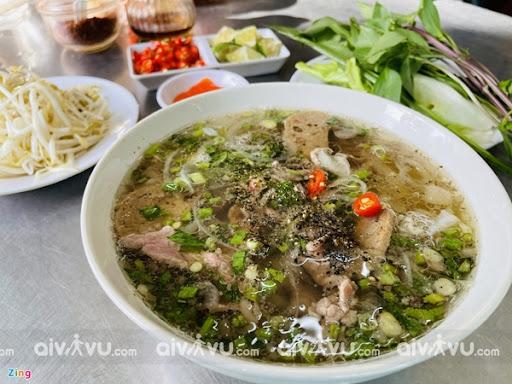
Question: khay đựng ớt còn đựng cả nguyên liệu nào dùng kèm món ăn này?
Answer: khay đựng ớt có đựng những lát chanh